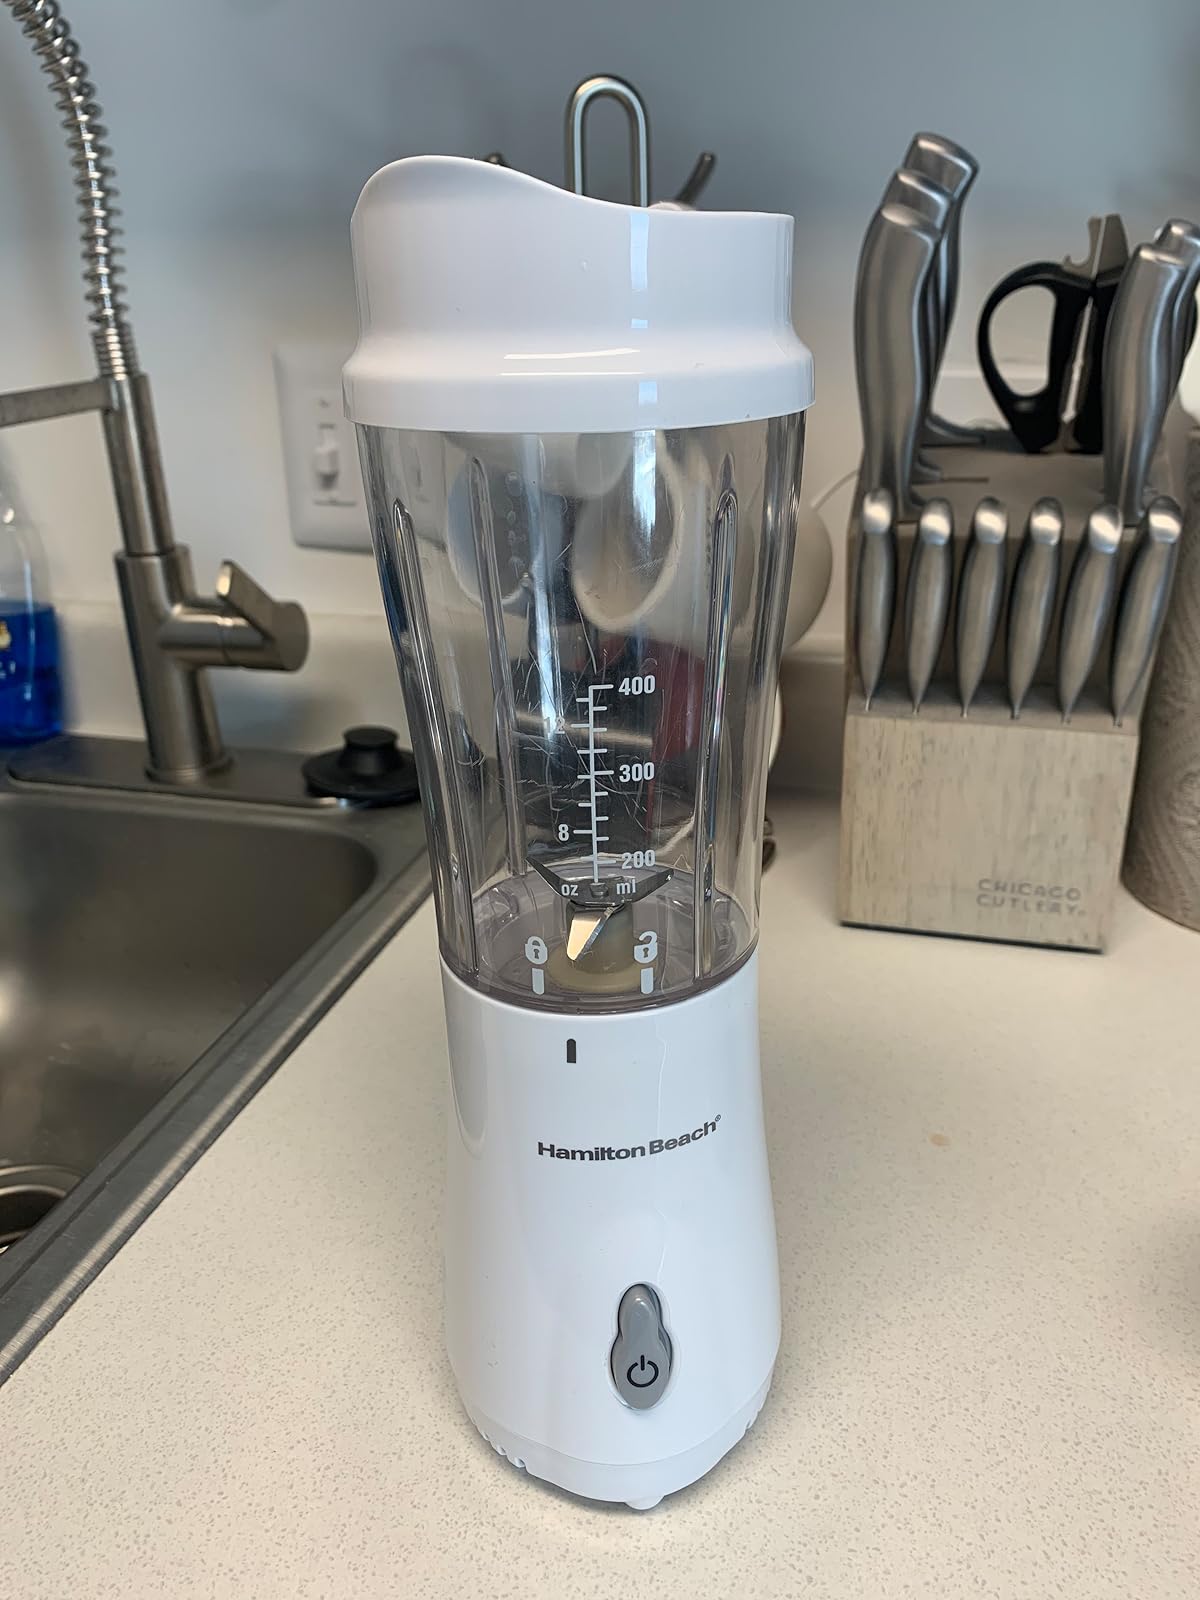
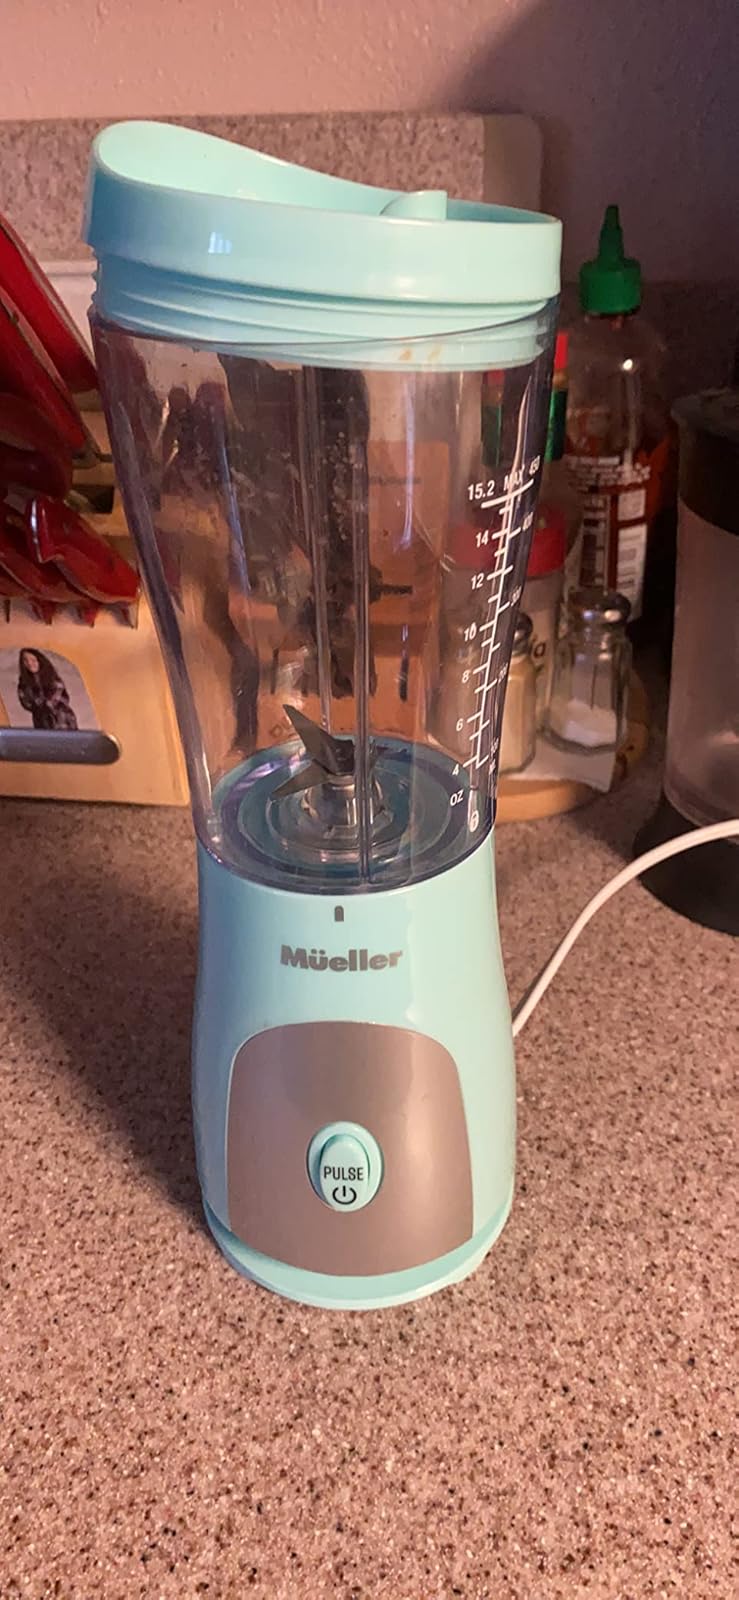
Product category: items_blender
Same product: no